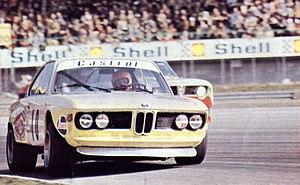
Alain Peltier, né le 30 novembre 1948, est un pilote automobile belge, essentiellement sur voitures de tourisme et Sport-prototypes en circuits.